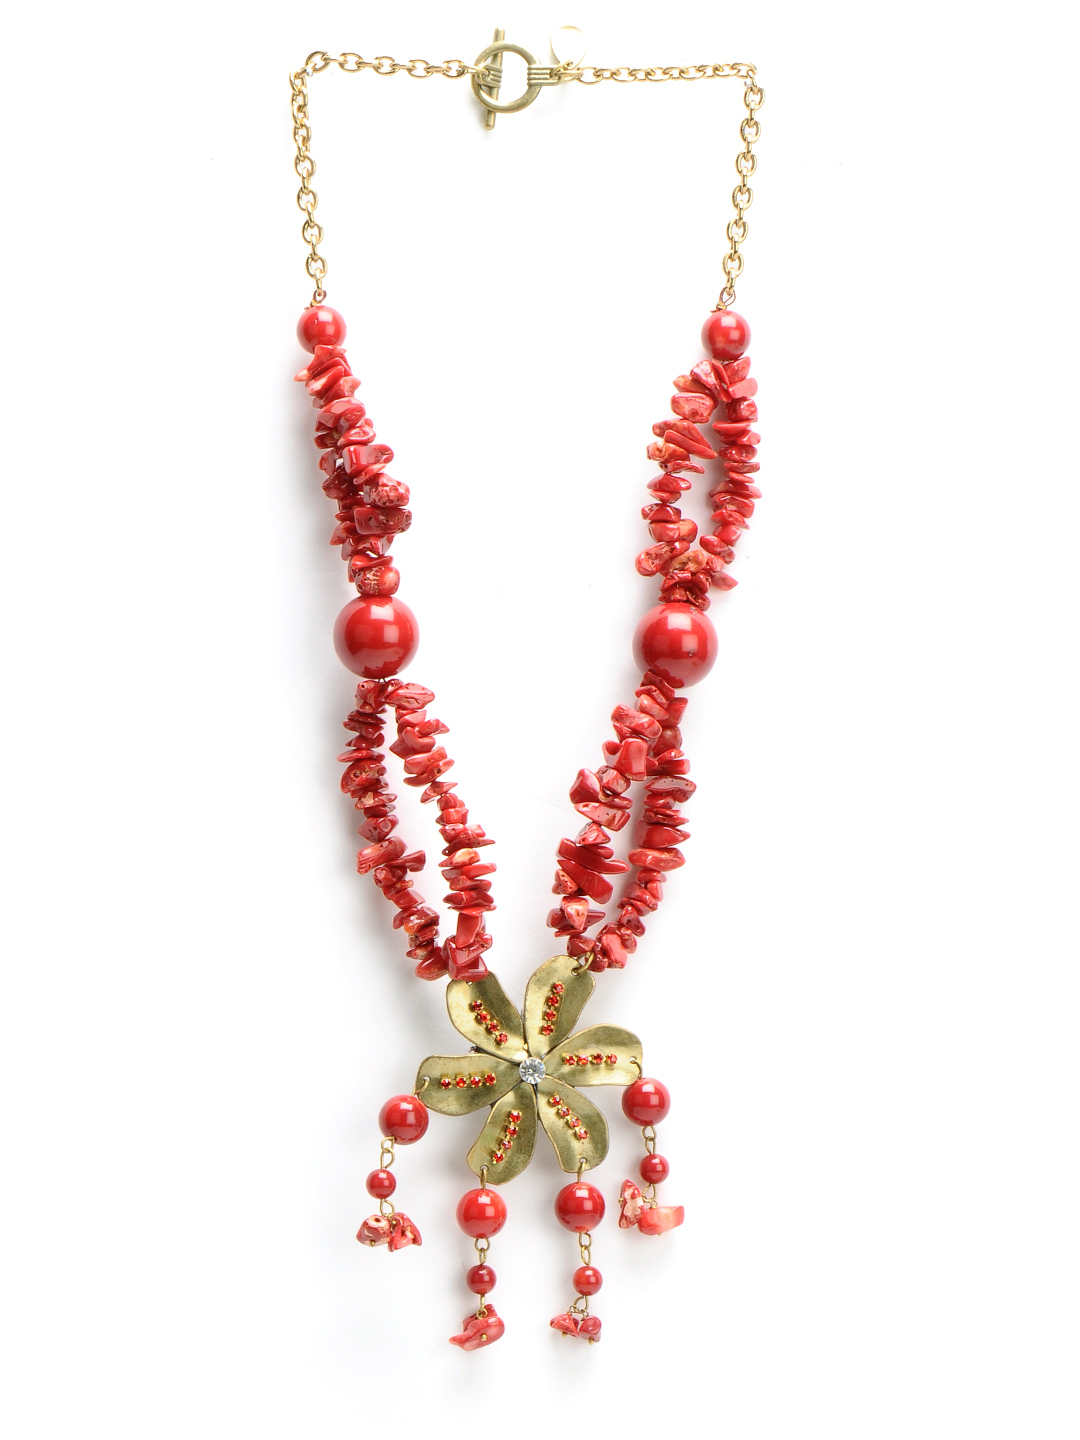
Ivory Tag Women Coral Petal Red Necklace
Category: Accessories / Jewellery / Necklace and Chains
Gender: Women
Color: Red
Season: Fall 2012
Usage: Casual